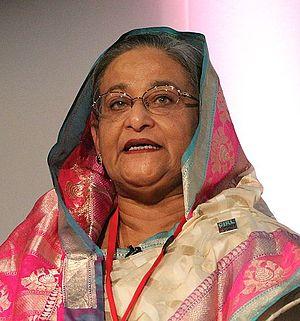
Le sommet du G7 2016 a eu lieu les 26 et 27 mai 2016 à Shima au Japon. Il a réuni les participants permanents du sommet du G7 2015, les États-Unis, le Royaume-Uni, le Canada, la France, l'Allemagne, l'Italie et le Japon. Le FMI, l'ONU et l'OCDE étaient également représentés.
Le sommet du G7 de 2018 a eu lieu les 8 et 9 juin au Manoir Richelieu, à La Malbaie, dans la région de Charlevoix, au Québec.
Sheikh Hasina, née le 28 septembre 1947 à Gopalganj, est une femme politique bangladaise, Première ministre de 1996 à 2001 puis de nouveau à partir du 6 janvier 2009.